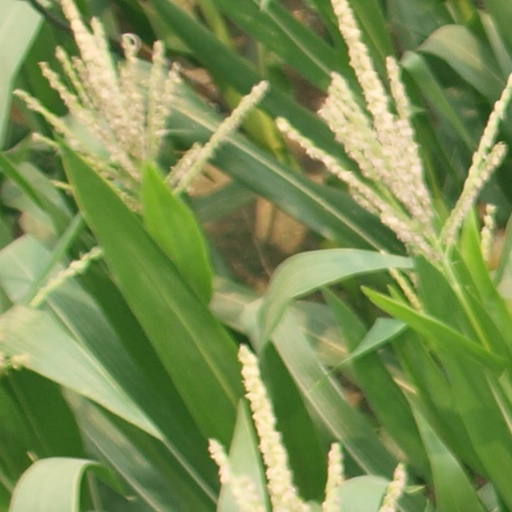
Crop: maize; corn